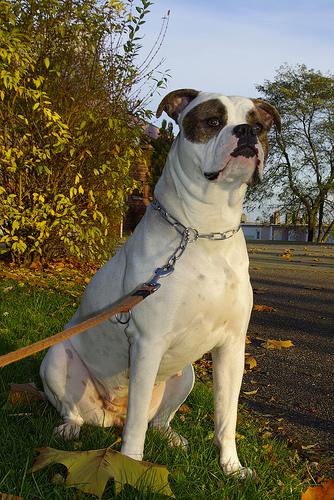
Breed: american bulldog